North China Daily News

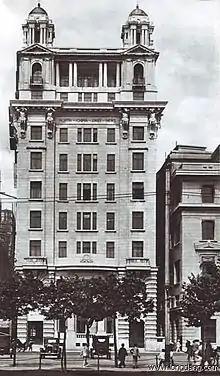
Offices of the "North China Daily News" in Shanghai, ca. 1920

The paper was founded as the weekly North-China Herald and was first published on 3 August 1850. Its founder, British auctioneer Henry Shearman, died in 1856.